Bo Outlaw

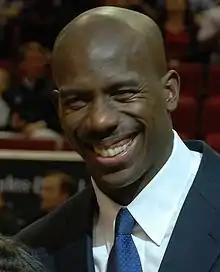
Outlaw in 2009

Charles "Bo" Outlaw (born April 13, 1971) is an American former professional basketball player. He was born in San Antonio, Texas, and is a 1989 alumnus of John Jay High School.